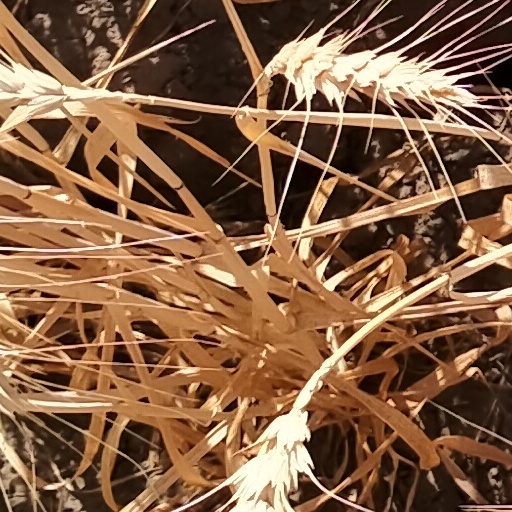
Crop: wheat